Nick Gibb

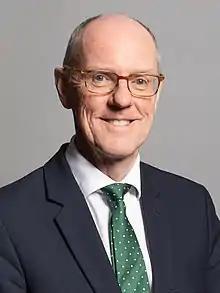
Official portrait, 2020

Sir Nicolas John Gibb (born 3 September 1960) is a British politician who served as Minister of State for Schools from 2010 to 2012; 2014 to 2021 and from 2022 to 2023. He has served at the Department for Education under Conservative Prime Ministers David Cameron, Theresa May, Boris Johnson and Rishi Sunak. A member of the Conservative Party, Gibb served as Member of Parliament (MP) for Bognor Regis and Littlehampton from 1997 to 2024.